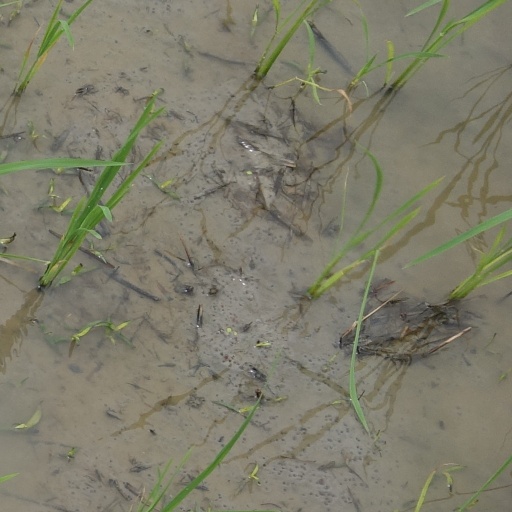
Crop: rice